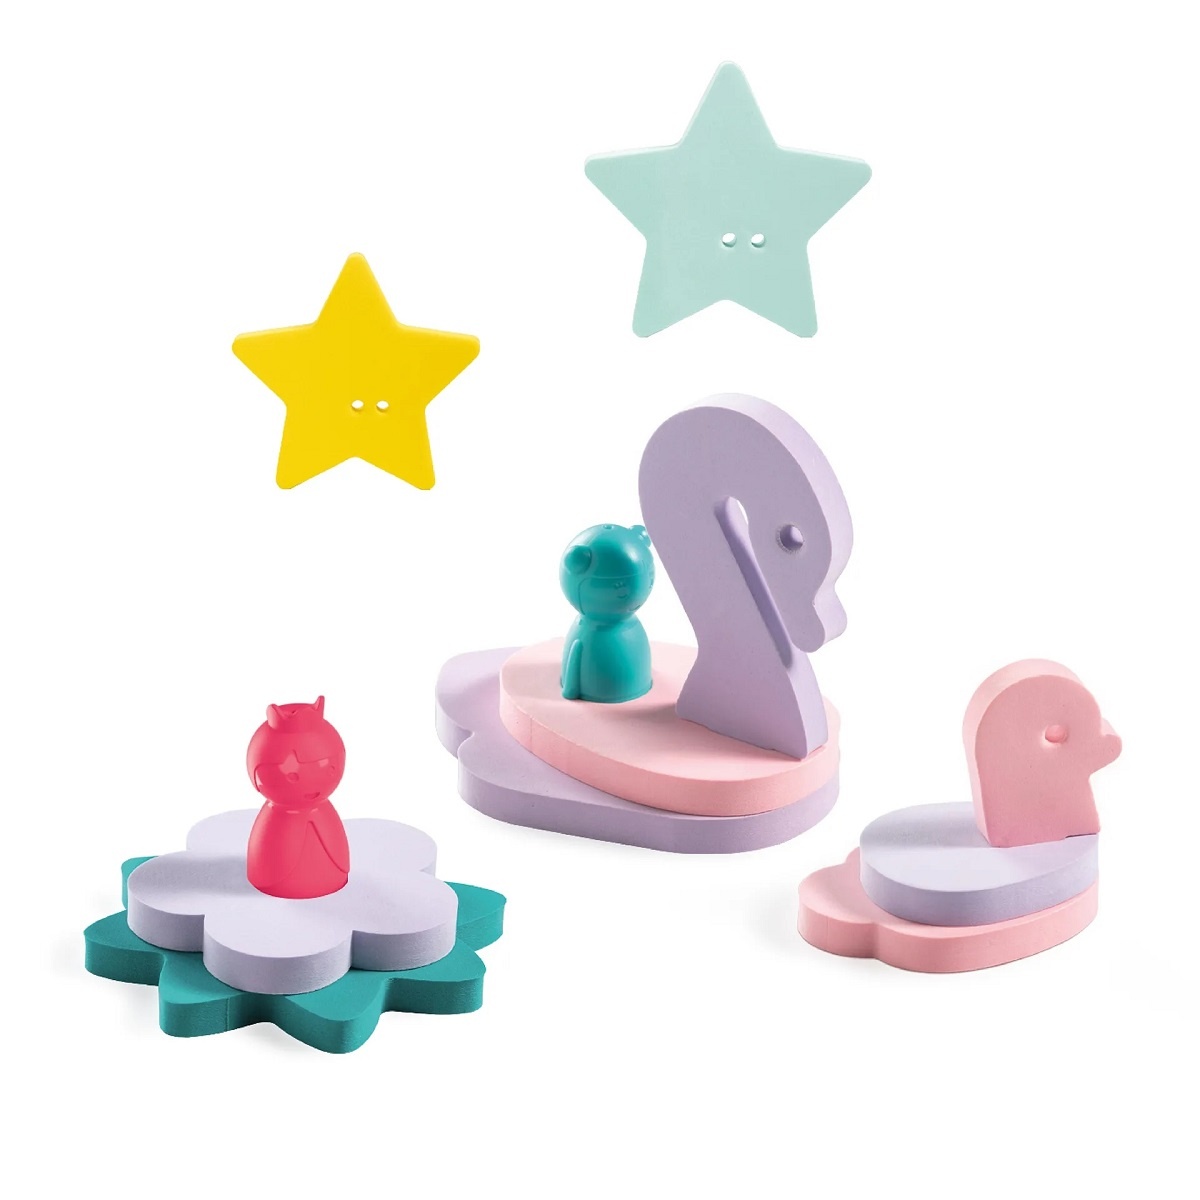
QUUT TOYS Puzzle Friends - Fairy Pond
Take your little one on an adventure and explore the world’s oceans on the back of a giant turtle. Discover uninhabited islands and go on a treasure hunt! Fun in the water is guaranteed with this bath puzzle. Assembling the various shapes helps improve children’s fine motor skills and simulates their creativity and imagination. All the shapes are made of soft foam, so they stay afloat. This set also contains 2 finger puppets made from sustainable plastic. Suitable for children 10 months +. Cleaning and Care: Rinse thoroughly after each use and place in a location where it can dry completely. Clean with a mild detergent if needed. The pieces do not absorb water which makes them easy to clean and reduce mold and mildew.
Brand: Quut Toys
Category: Toys & Games > Toys > Bath Toys > Bath Puzzles